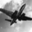
Label: airplane